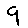
Label: 9